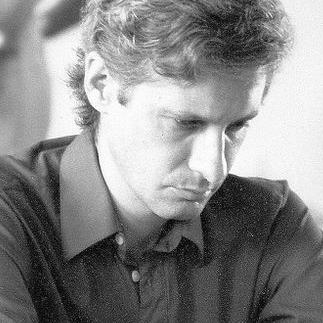
Age: 39